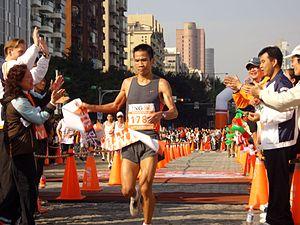
Wu Wen-Chien est un athlète taïwanais spécialiste du demi-fond et du fond. Détenteur des records de Taïwan du 3 000 m en 9 min 20 s 34, du 5 000 m en 13 min 54 s 42 et du 3 000 m steeple en 8 min 34 s 76, il a participé aux Jeux olympiques en 2004 et 2008 sur marathon.